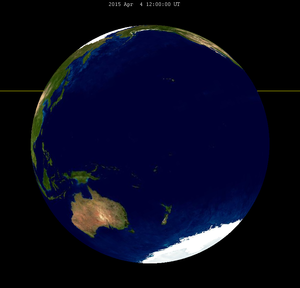
L'éclipse lunaire du 4 avril 2015 est la première éclipse de Lune de l'année 2015. Il s'agit d'une éclipse totale. Elle est la troisième d'une tétrade, soit une série de quatre éclipses totales consécutives ayant chacune lieu à environ six mois d'intervalle. Les deux premières se sont produites le 15 avril 2014 et le 8 octobre 2014, et la dernière a eu lieu le 28 septembre 2015.